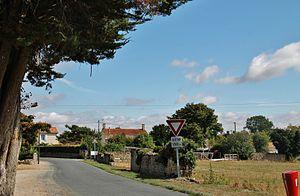
Puyravault est une commune française située dans le département de la Vendée en région Pays de la Loire.